Adron Chambers

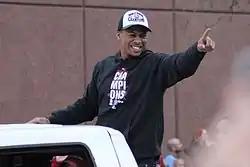
Chambers during 2011 World Series parade

On September 6, 2011, Chambers was called up to play for the St. Louis Cardinals. On September 16, 2011, during his second major league at-bat, Chambers earned his first Major League hit which brought in the go-ahead runs for the Cardinals to beat the Phillies. Chambers, who had been brought in as a defensive sub for Lance Berkman attempted an inside-the-park home run, but was tagged out at the plate. Nevertheless, he was credited with a triple off of Michael Schwimer who had walked Albert Pujols in order to get to Chambers.